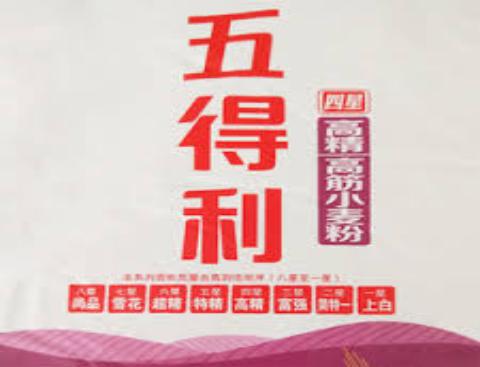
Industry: Food